The Sidewalks of New York

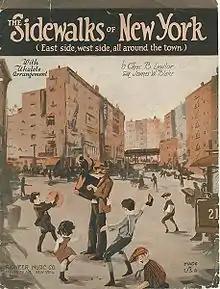
Sheet music cover from 1914

"The Sidewalks of New York" is a popular song about life in New York City during the 1890s. It was composed in 1894 by vaudeville actor and singer Charles B. Lawlor (June 2, 1852 – May 31, 1925) with lyrics by James W. Blake (September 23, 1862 – May 24, 1935). It was an immediate and long-lasting hit and is often considered a theme for New York City. Many artists, including Mel Tormé, Duke Ellington, Larry Groce, Richard Barone, and The Grateful Dead, have performed it. Governor Al Smith of New York used it as a theme song for his failed presidential campaigns of 1920, 1924, and 1928. The song is also known as "East Side, West Side" from the first words of the chorus.